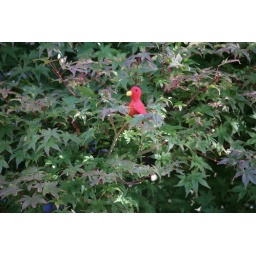
Little red bird made for International Felting Day 2009 and left in a garden tree.